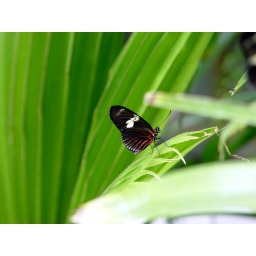
Butterfly on a leaf in the butterfly house at the Detroit Zoo.